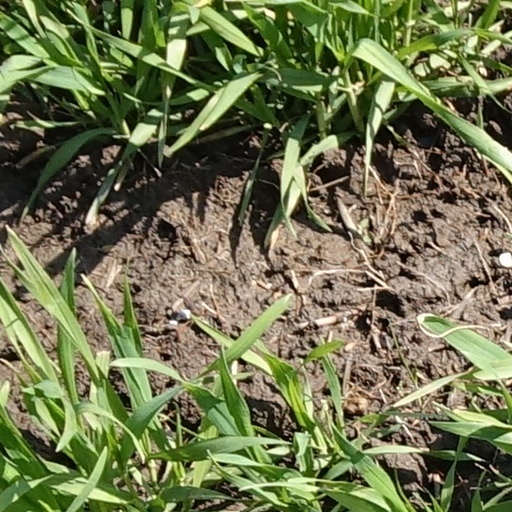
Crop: wheat